Earl A. Pritchard

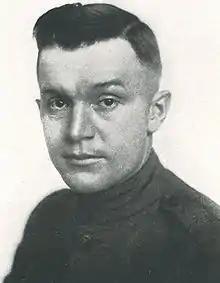
Pritchard pictured in "The Redskin 1919", OSU yearbook

Earl Adrel Pritchard (born October 6, 1884, date of death unknown) was an American football, basketball, and baseball coach. He served as the head football coach at Oklahoma Agricultural and Mechanical College, now Oklahoma State University–Stillwater, for two seasons, from 1917 to 1918, compiling record of 8–7. Oklahoma A&M was then a member of the Southwest Conference. On Thanksgiving weekend of 1917, Pritchard led the Aggies to a 9–0 victory over their in-state rivals, the Oklahoma Sooners. Pritchard was also the head basketball coach at Oklahoma A&M from 1917 to 1919, tallying a mark of 11–15, and the head baseball coach at the school from 1917 to 1918, notching a record of 3–13.